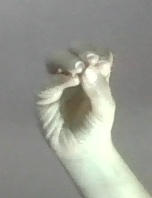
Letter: ha